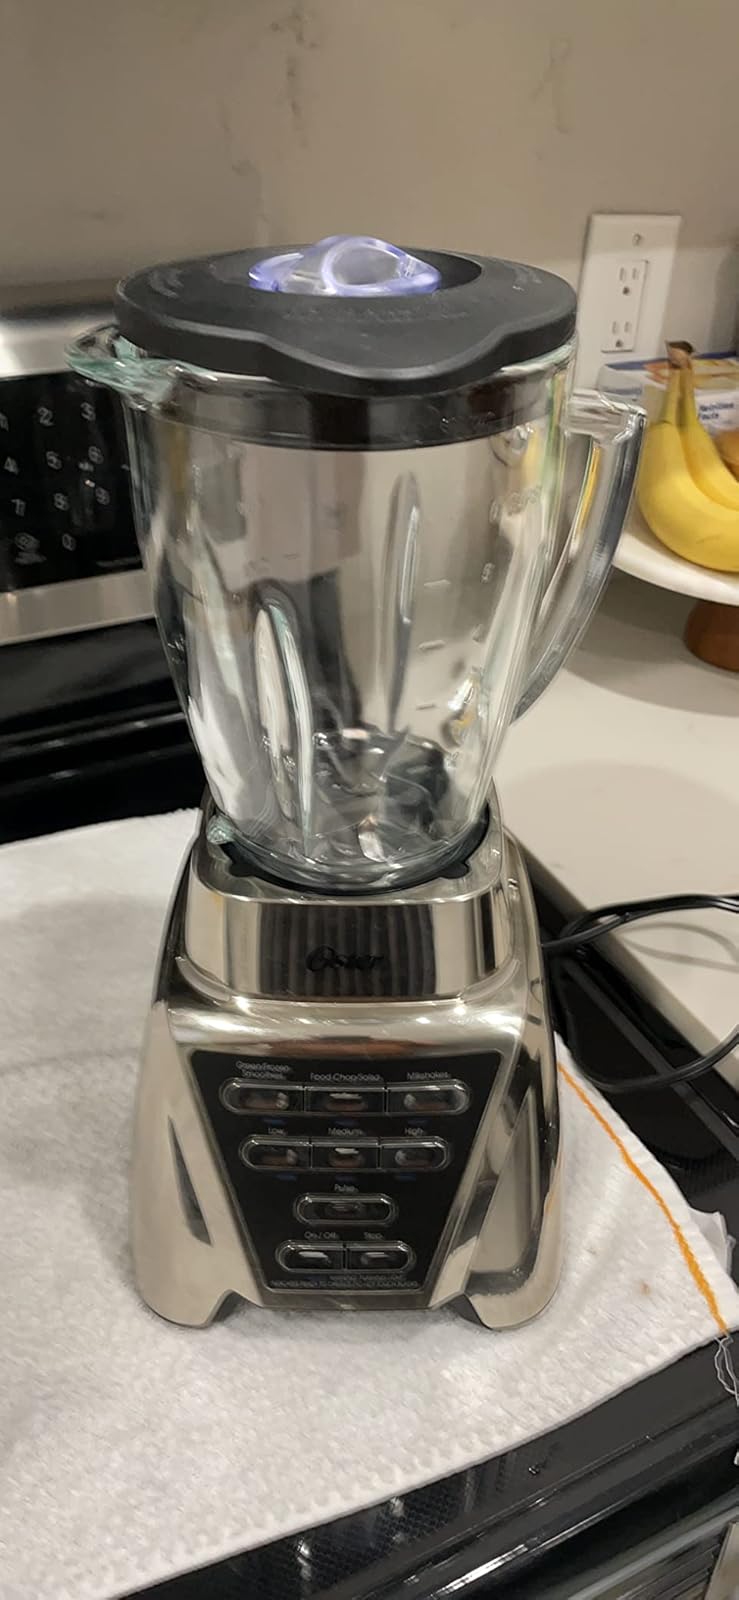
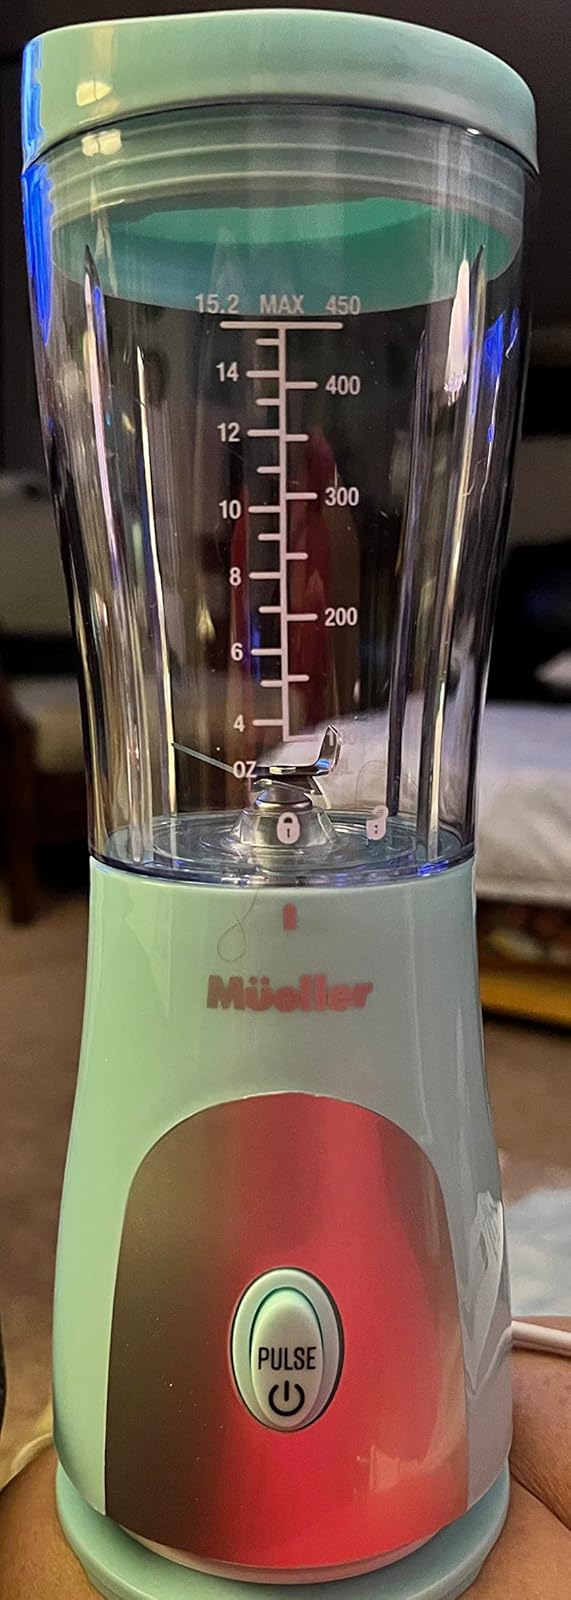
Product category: items_blender
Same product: no